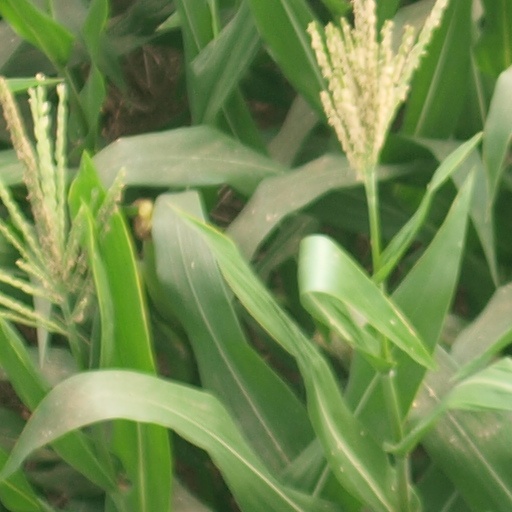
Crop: maize; corn